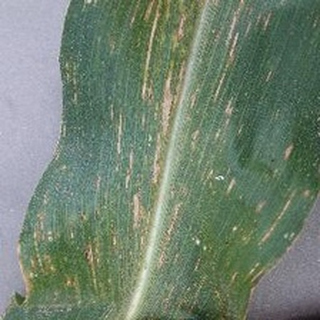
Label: corn_gray_leaf_spot